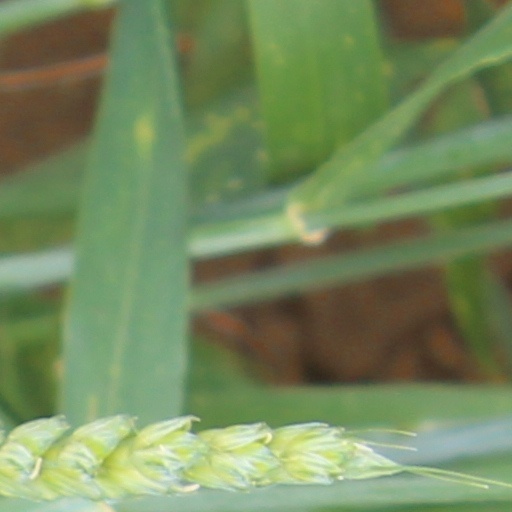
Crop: wheat